Timeline of the 2019–2020 Hong Kong protests (November 2019)

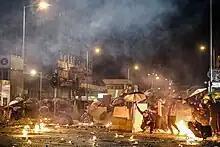
Protesters in Yau Ma Tei as they attempted to breach the police's cordon line to save the protesters trapped inside Hong Kong Polytechnic University.

Police entered the PolyU campus at 5:30 am. A number of protesters were quickly arrested; some protesters threw Molotov cocktails at the police officers, while some police officers were seen kicking people on the ground. In a statement, the police denied "raiding" the campus, stating instead that they were conducting an operation on Cheung Wan Road. In a press conference, PolyU student representative Owan Li said police prevented anyone from leaving the university, while Student Union President Derek Liu criticised the police for using "unequal force" and "weapons" to prevent anyone from escaping, saying that the union did not want a Tiananmen Square-like crackdown in Hong Kong. At around 9:30 am, at least 40 people were detained outside Hotel Icon, PolyU's teaching hotel. Student Union vice-president Ken Woo told RTHK that in the morning, at least 500 people remained on campus, while 70 to 100 people attempted to leave but were dispersed by tear gas and had to retreat back to the campus. At 11 am, the Hong Kong Police Force shot tear gas towards Queen Elizabeth Hospital, forcing the hospital to suspend specialist services and to use plastic tape to seal its windows and doors. In Central, lunchtime protests continued, with many showing support for students at PolyU.